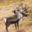
Label: deer